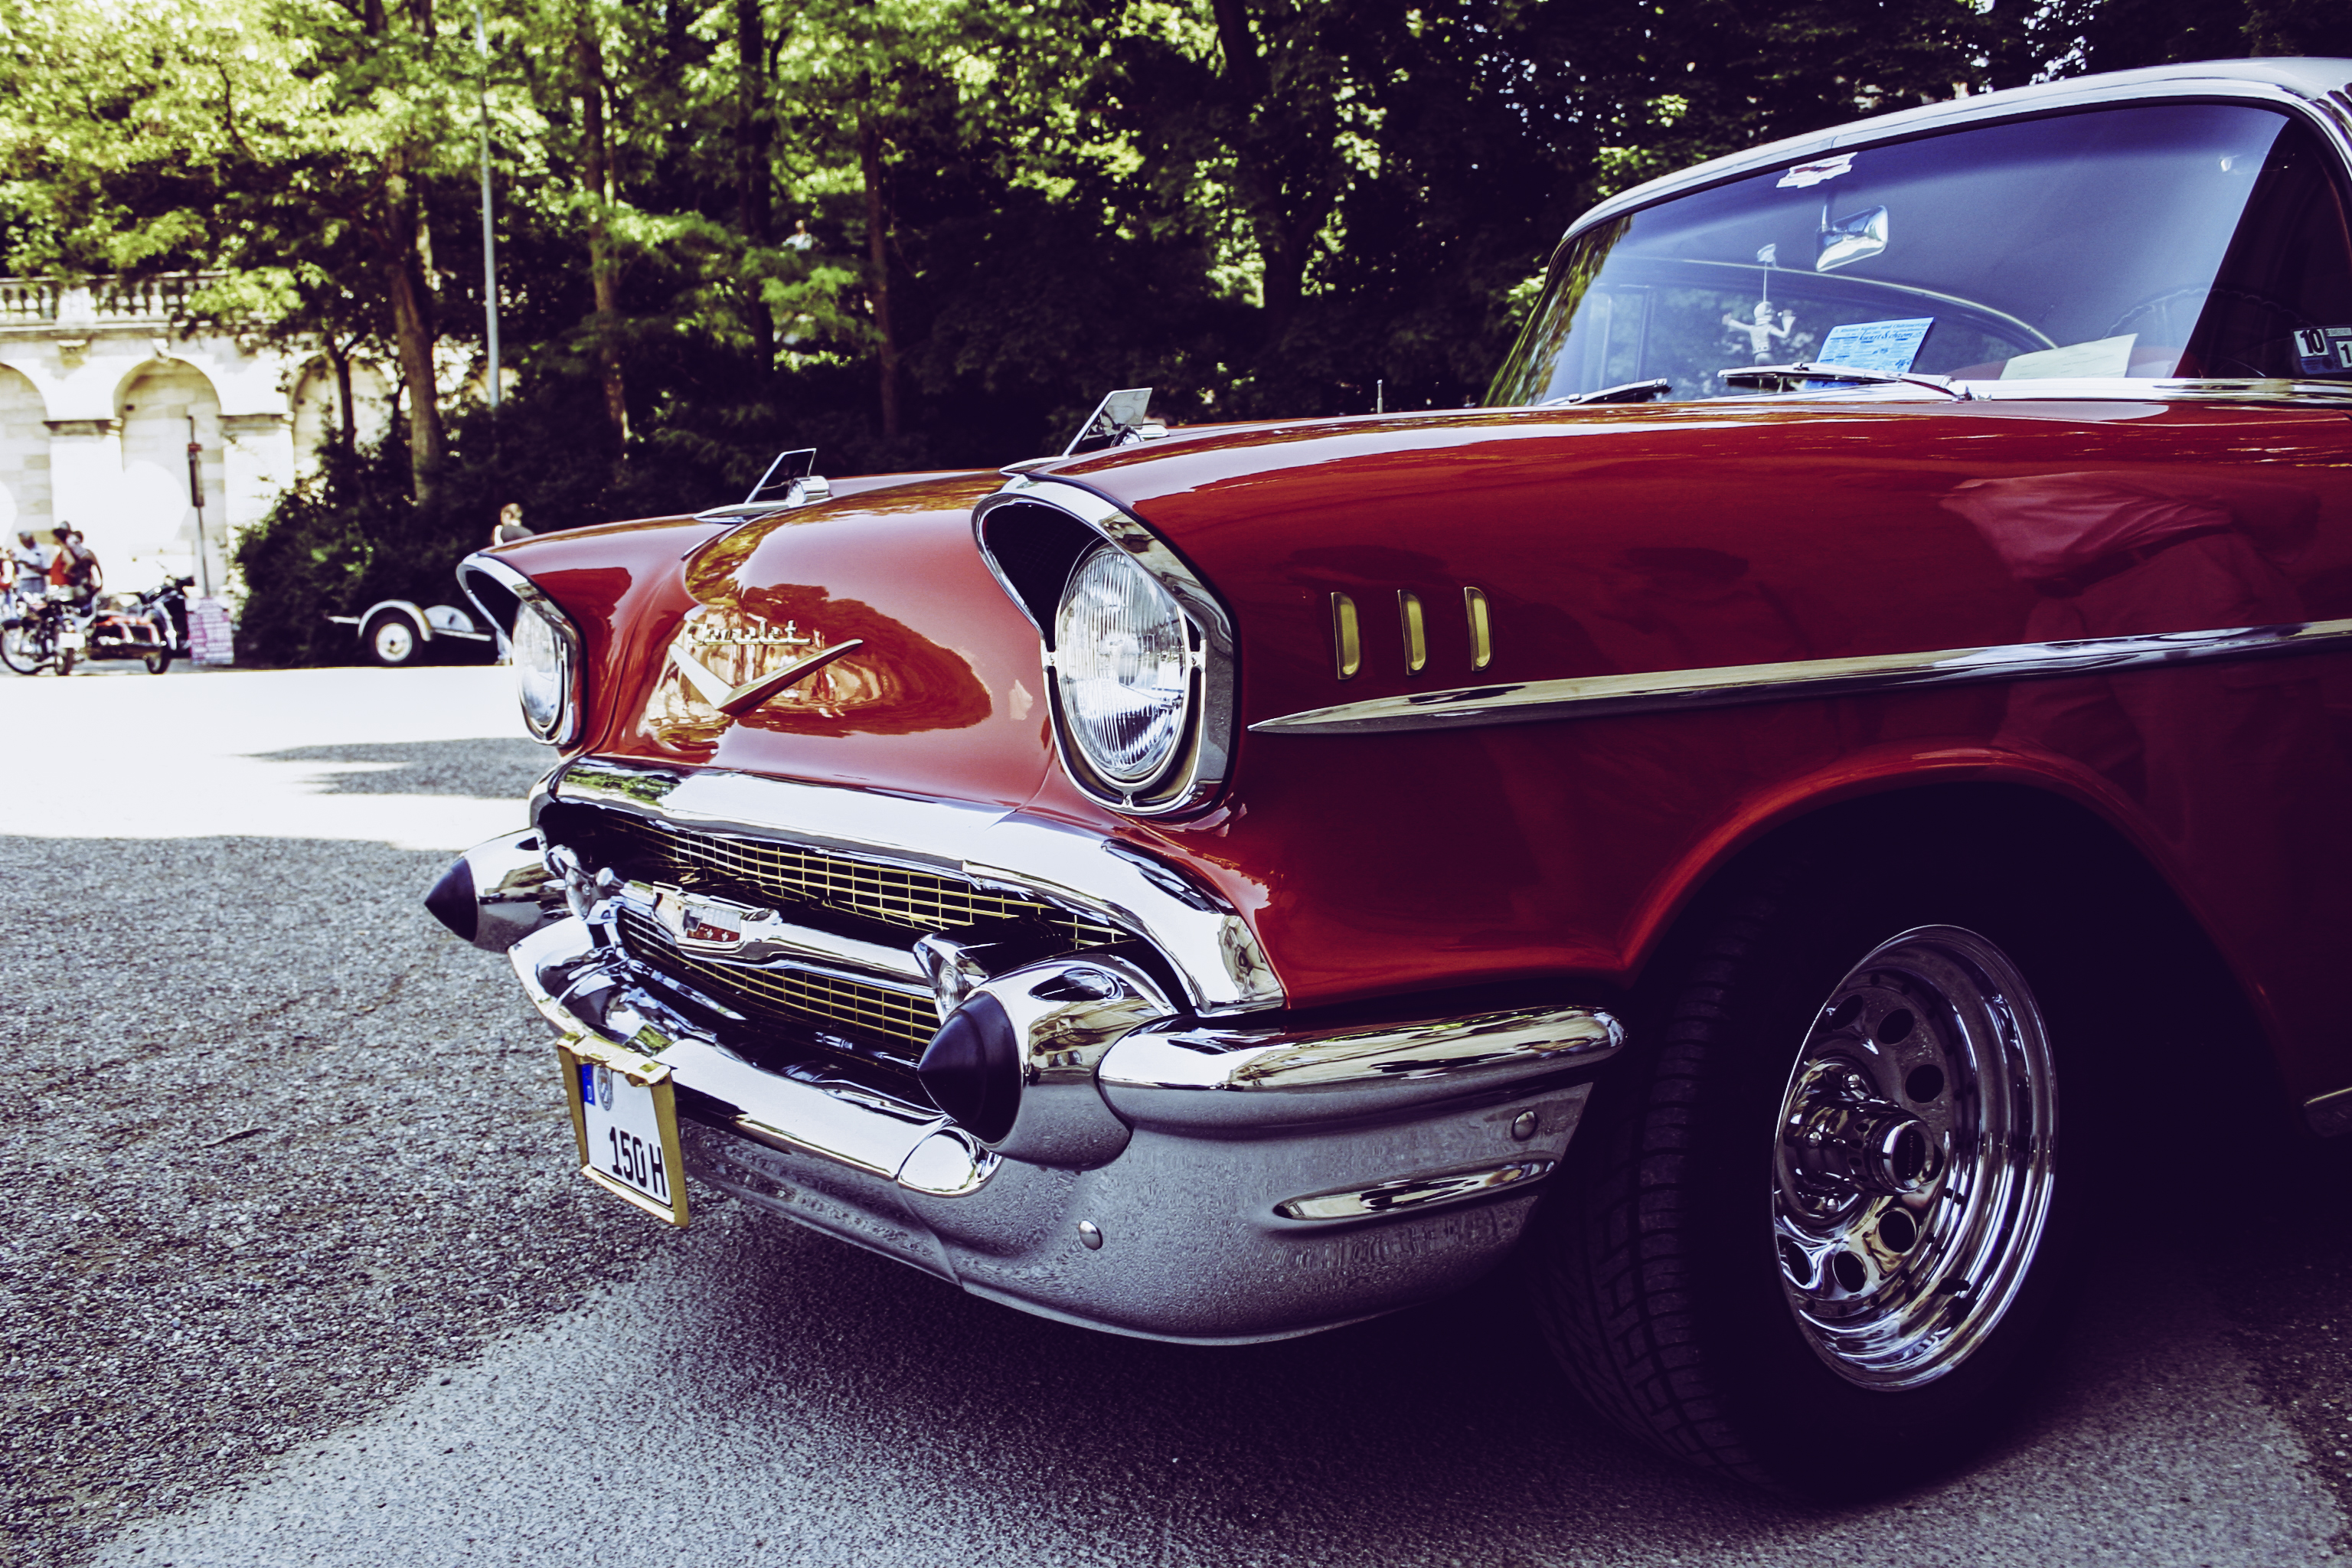
car, vintage, automobile, vehicle, classic car, automotive, motor vehicle, vintage car, headlights, sedan, headlamps, classic, chevrolet, convertible, antique car, land vehicle, automobile make, automotive exterior, luxury vehicle, chevrolet bel air, 1957 chevrolet